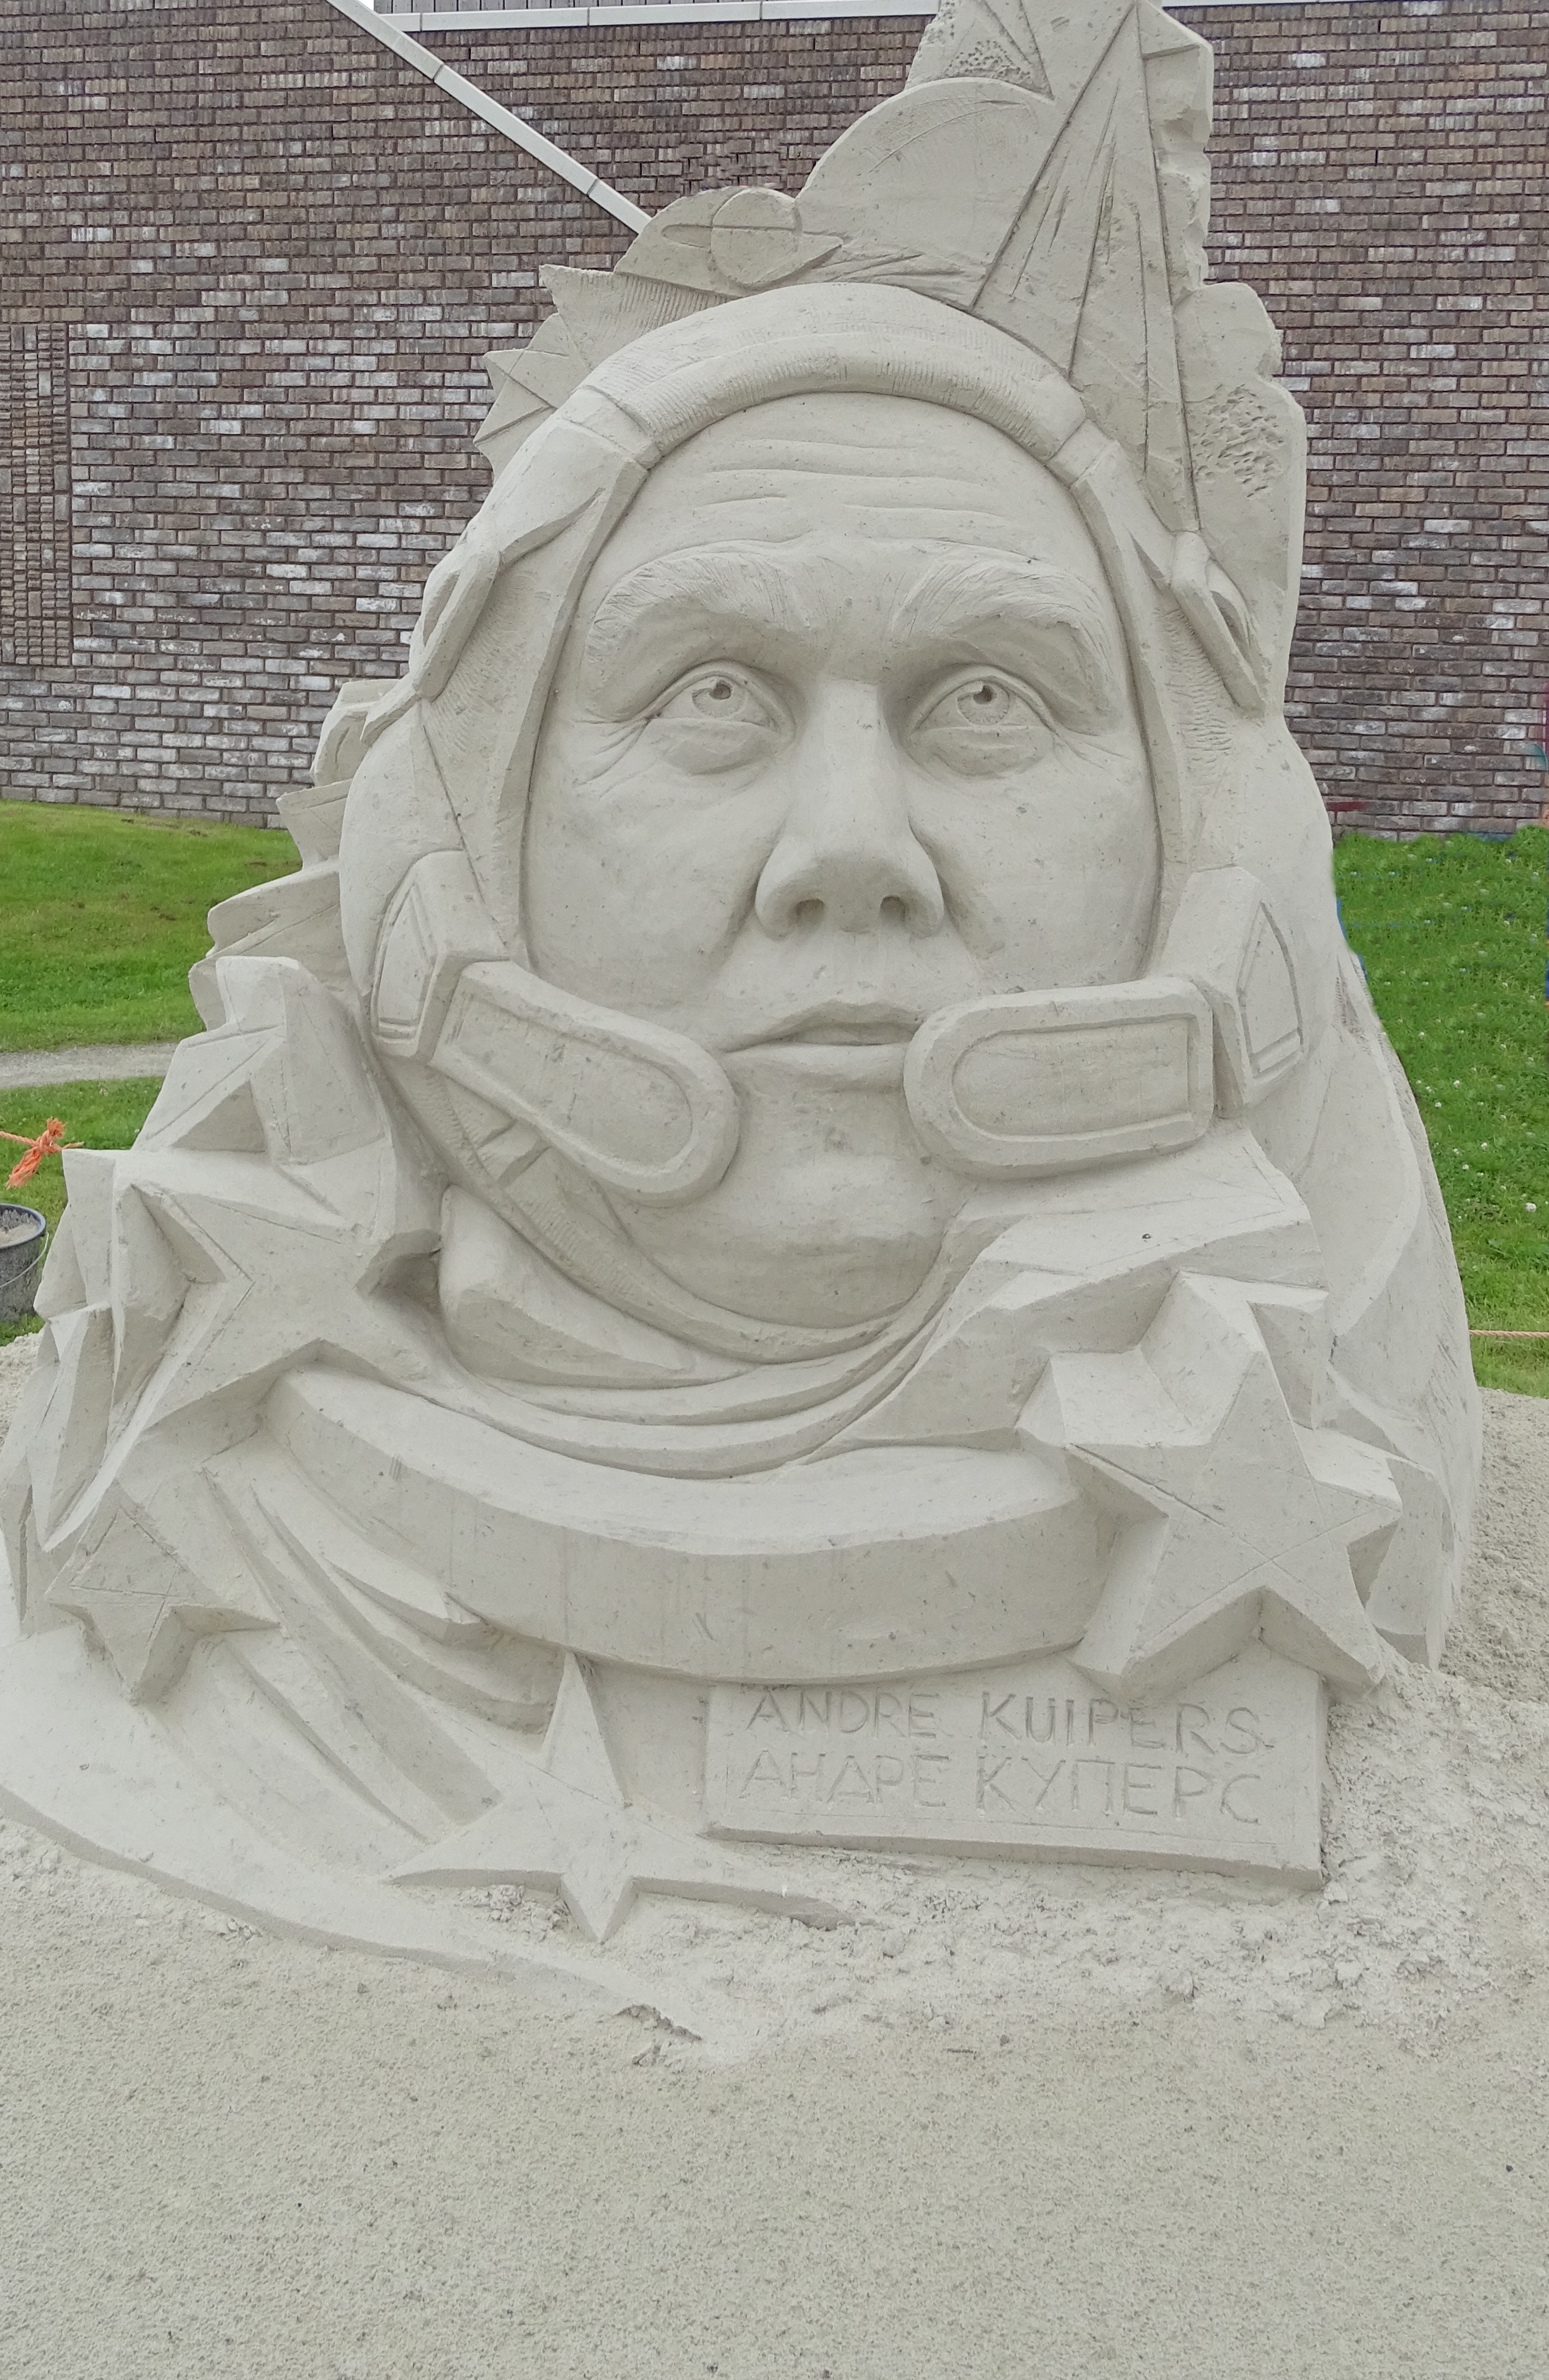
sand, white, monument, statue, astronaut, sculpture, art, carving, relief, stone carving, sand sculpture